Europeade

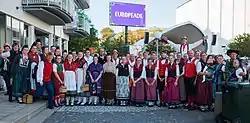
Dancers on the Europeade 2015 in Helsingborg.

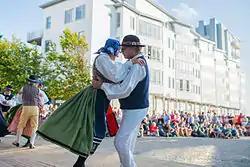
Folkdance at Henry Dunkers Plats in Helsingborg 2015.

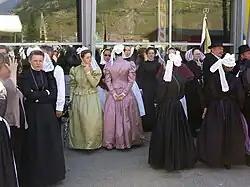
Europeade 2008 at Martigny, Switzerland

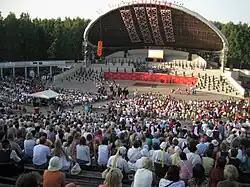
Europeade 2011 event in Tartu festival arena (laululava) in Tartu, Estonia.

Europeade is the largest festival of European folk culture, held in a different European country each year. The last Europeade was held in Turku, Finland in 2017. The year before that it was held in Namur, Belgium in 2016.